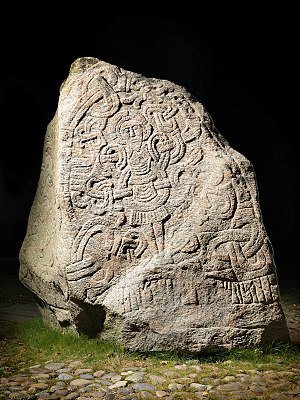
Runesten / Galleri / Danske runesten
Foto af Roberto Fortuna 2012
En runesten er en gravsten eller en anden mindesten med runeindskrift. I Sverige findes mere end 3000 runesten, i Norge næsten 70 og i Danmark ca. 220.